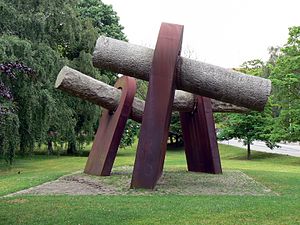
Matrosoprøret i Kiel
Skulpturen Wik i Ratsdienergarten i Kiel til minde om hændelserne i november 1918
Matrosoprøret i Kiel fandt sted i de sidste dage af oktober og i november 1918. Det begyndte, da der kom til lydighedsnægtelse på enkelte opankrede tyske kejserlige flådeskibe ud for Wilhelmshaven, som endte med at flere slagskibs-besætninger begik mytteri ved at nægte at være med til de sidste fægtninger mod den overlegne britiske flåde. I begyndelsen af november udviklede det sig til at marinesoldaterne og værftsarbejderne i Kiel startede et åbent oprør, som i løbet af få dage udviklede sig til Novemberrevolutionen, der den 9. november 1918 i slutningen af 1. verdenskrig førte til Det Tyske Kejserriges undergang, kejser Wilhelm 2. af Tysklands afgang og til udråbelsen af republikken som 1919 konstitutionerede sig i den forfatningsgivende Nationalforsamling i Berlin.